Ek Aur Ek Gyarah

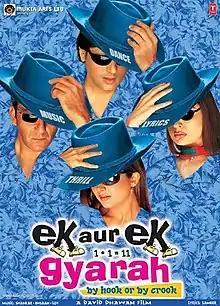
Poster

Ek Aur Ek Gyarah is a 2003 Indian action comedy film by David Dhawan. This movie stars comedic veterans Govinda and Sanjay Dutt.